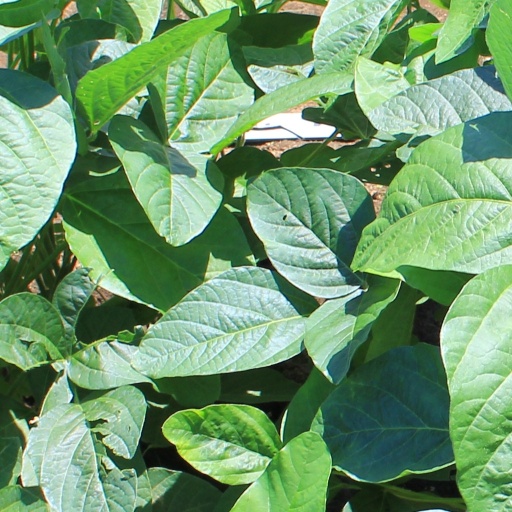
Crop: soybean